Sky position (RA, Dec in degrees): 222.052, 1.009
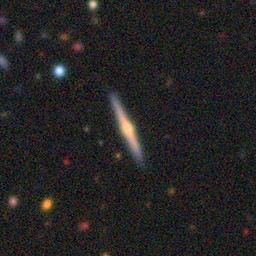
Galaxy morphology: Edge-on Galaxies with Bulge